Sigean

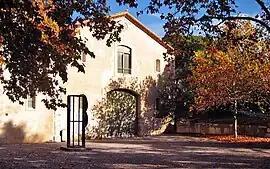
Facade of L.A.C Lieu d'Art Contemporain, housed in a former winery

Sigean is a commune in the Aude department in southern France. It formerly laid on "Route nationale" 9 between Narbonne and Perpignan, but RN 9 (downgraded to "route départementale" 6009) now bypasses the town of Sigean and is itself bypassed by the A9 autoroute.